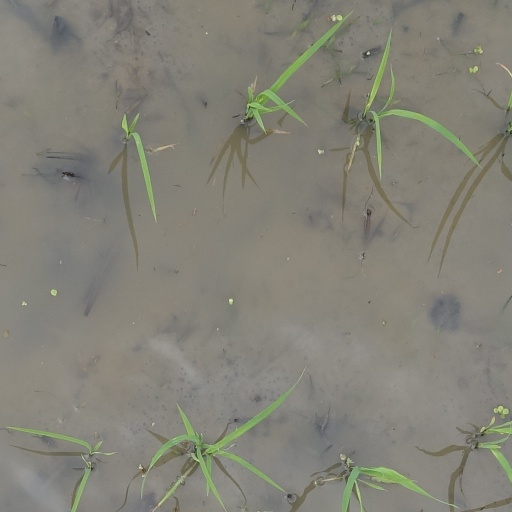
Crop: rice